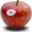
Label: apple